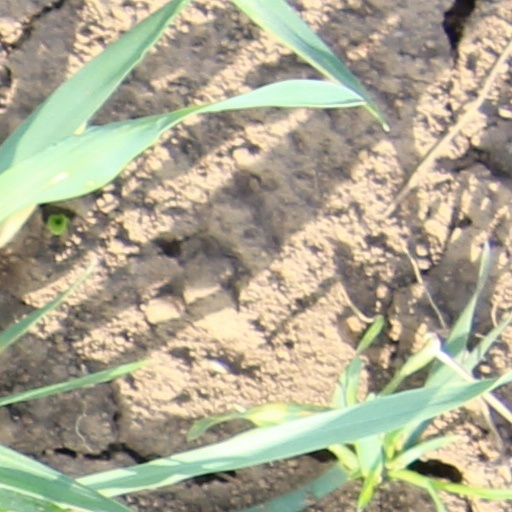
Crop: wheat